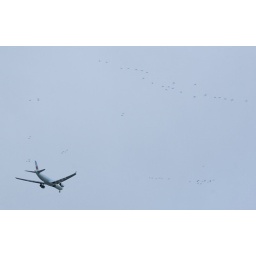
While i was taking pictures I noticed this plane coming in for landing with these birds flying around it.